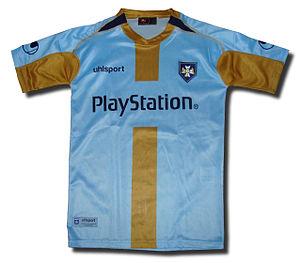
Maillot de l'AJA pour le centenaire du club.
Cet article retrace l'histoire de l'Association de la jeunesse auxerroise créée en 1905 par l'abbé Deschamps, en réaction à la promulgation de la loi de séparation des Églises et de l'État.
L'Association de la jeunesse auxerroise est un club de football français basé à Auxerre et fondé en 1905. Il est présidé depuis mai 2017 par Francis Graille.